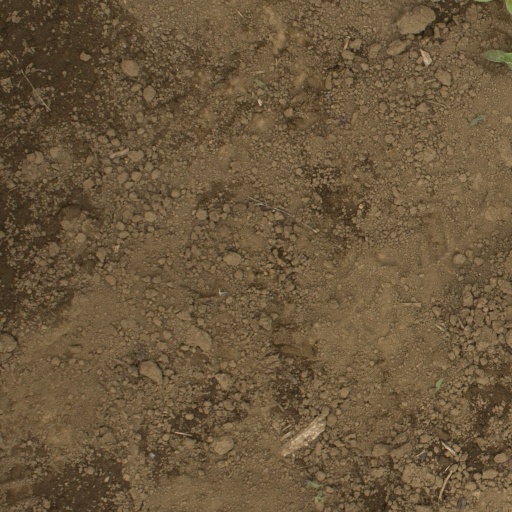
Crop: Jerusalem artichoke